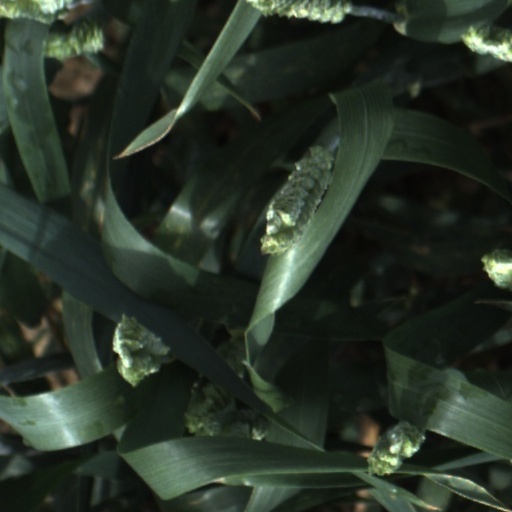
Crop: wheat